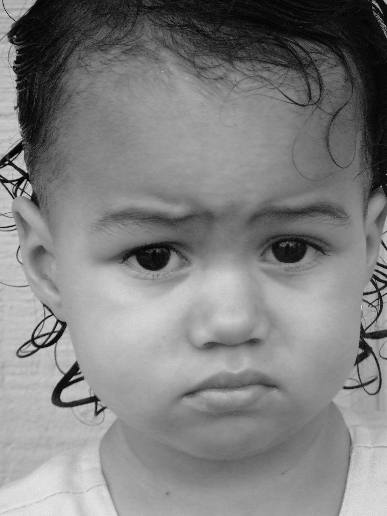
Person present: Yes